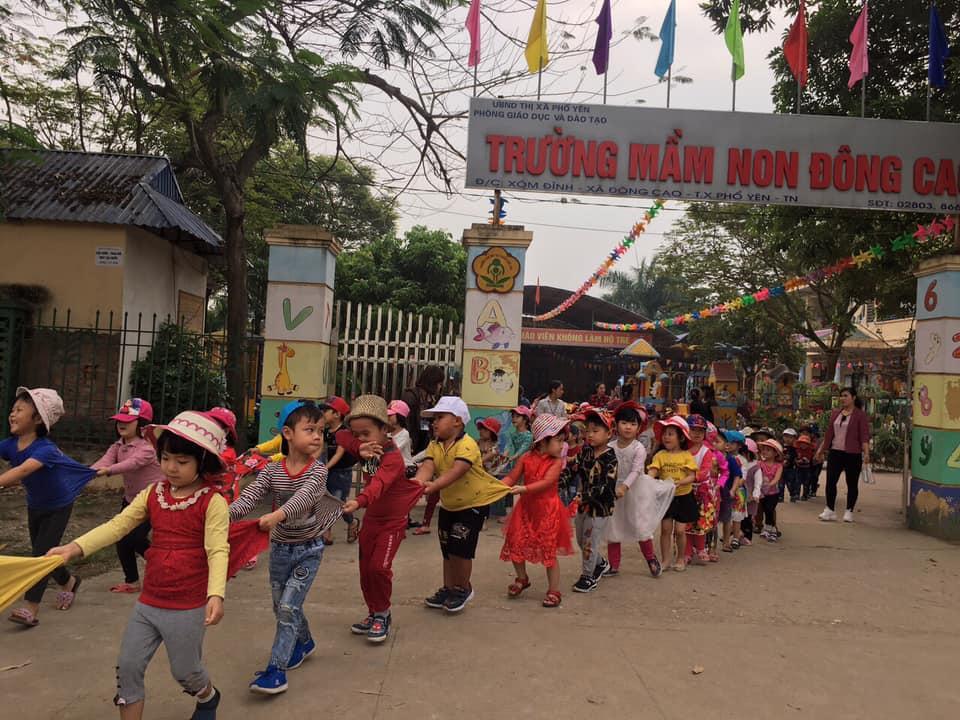
có nhiều đứa trẻ đang nắm lấy áo nhau ở trước cổng trường